Modern Woodmen of America

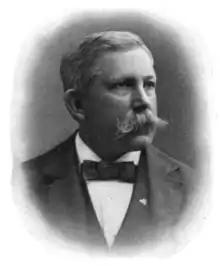
Joseph Cullen Root

Modern Woodmen of America (MWA) is an American fraternal benefit society, which sells various investments and insurance products, with membership over 750,000 as of 2017. Total assets reached US$17.5 Billion billion in 2022, making it one of the largest such organization by assets. Though it shares the same founder, it is not affiliated financially in any way with another, similarly styled fraternal benefit society, WoodmenLife, and despite the name "Modern" is actually older than its counterpart.